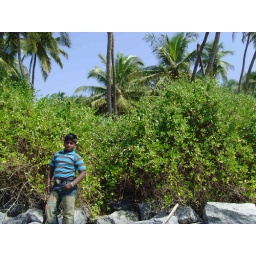
I am standing in front of some trees and bushes.